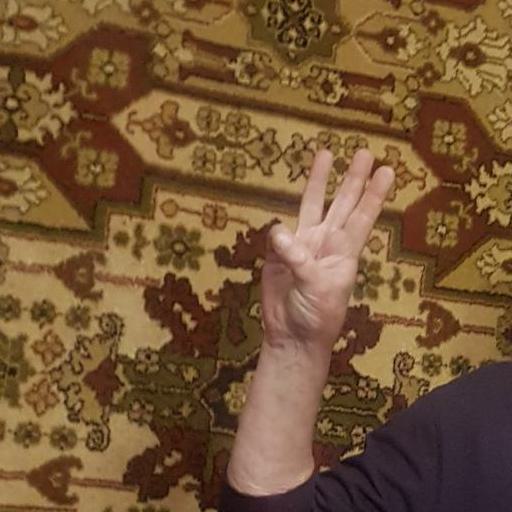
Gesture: three